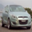
Label: automobile